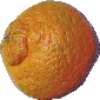
Label: mandarine